Montgomery-Gibbs Executive Airport

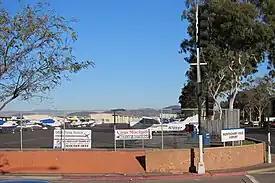
Entrance to Montgomery-Gibbs Executive Airport from Aero Drive

Montgomery-Gibbs Executive Airport is a public airport in San Diego, California, United States, six miles (10 km) north of downtown San Diego. The airport covers and has three runways, one public helipad, and two private helipads. The runways are 28R/10L and 28L/10R (parallel) and 5/23.